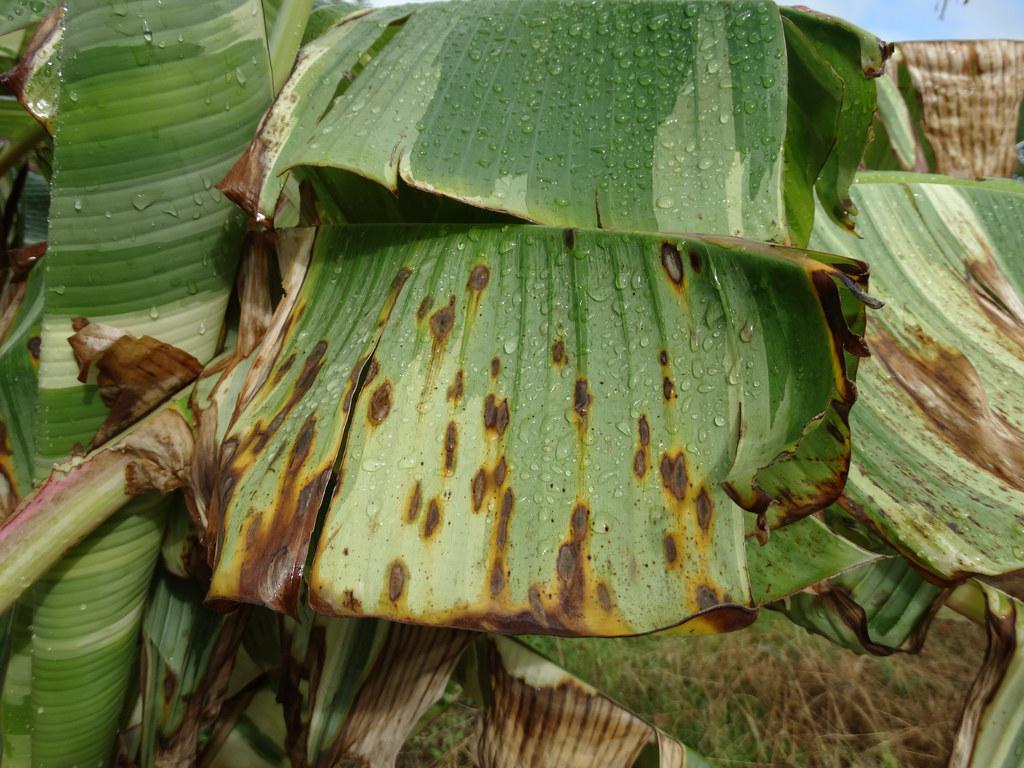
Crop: unknown
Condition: banana_banana_black_streak